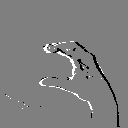
ASL letter: c